Wali

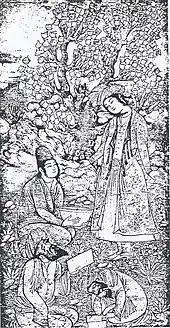
A drawing of "The Two Poet Saints Hafez and Saadi Shirazi" (ca. 17th century), thought to be executed by Muhammad Qāsim

From the twelfth to the fourteenth century, "the general veneration of saints, among both people and sovereigns, reached its definitive form with the organization of Sufism—the mysticism of Islam—into orders or brotherhoods." In general Islamic piety of the period, the saint was understood to be "a contemplative whose state of spiritual perfection ... [found] permanent expression in the teaching bequeathed to his disciples." It was by virtue of his spiritual wisdom that the saint was accorded veneration in medieval Islam, "and it is this which ... [effected] his 'canonization,' and not some ecclesiastical institution" as in Christianity. In fact, the latter point represents one of the crucial differences between the Islamic and Christian veneration of saints, for saints are venerated by unanimous consensus or popular acclaim in Islam, in a manner akin to all those Christian saints who began to be venerated prior to the institution of canonization. In fact, a belief in the existence of saints became such an important part of medieval Islam that many of the most important creeds articulated during the time period, like the famous "Creed of Tahawi", explicitly declared it a requirement for being an "orthodox" Muslim to believe in the existence and veneration of saints and in the traditional narratives of their lives and miracles. Hence, we find that even medieval critics of the widespread practice of venerating the tombs of saints, like Ibn Taymiyyah (d. 1328), never denied the existence of saints as such, with the Hanbali jurist stating: "The miracles of saints are absolutely true and correct, by the acceptance of all Muslim scholars. And the Qur'an has pointed to it in different places, and the sayings of the Prophet have mentioned it, and whoever denies the miraculous power of saints are only people who are innovators and their followers." In the words of one contemporary academic, practically all Muslims of that era believed that "the lives of saints and their miracles were incontestable."